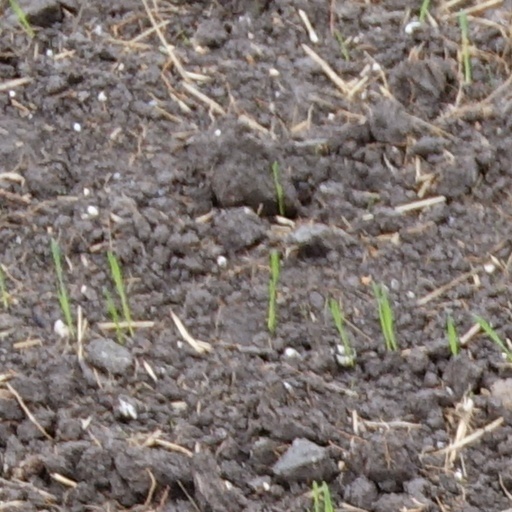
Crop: wheat